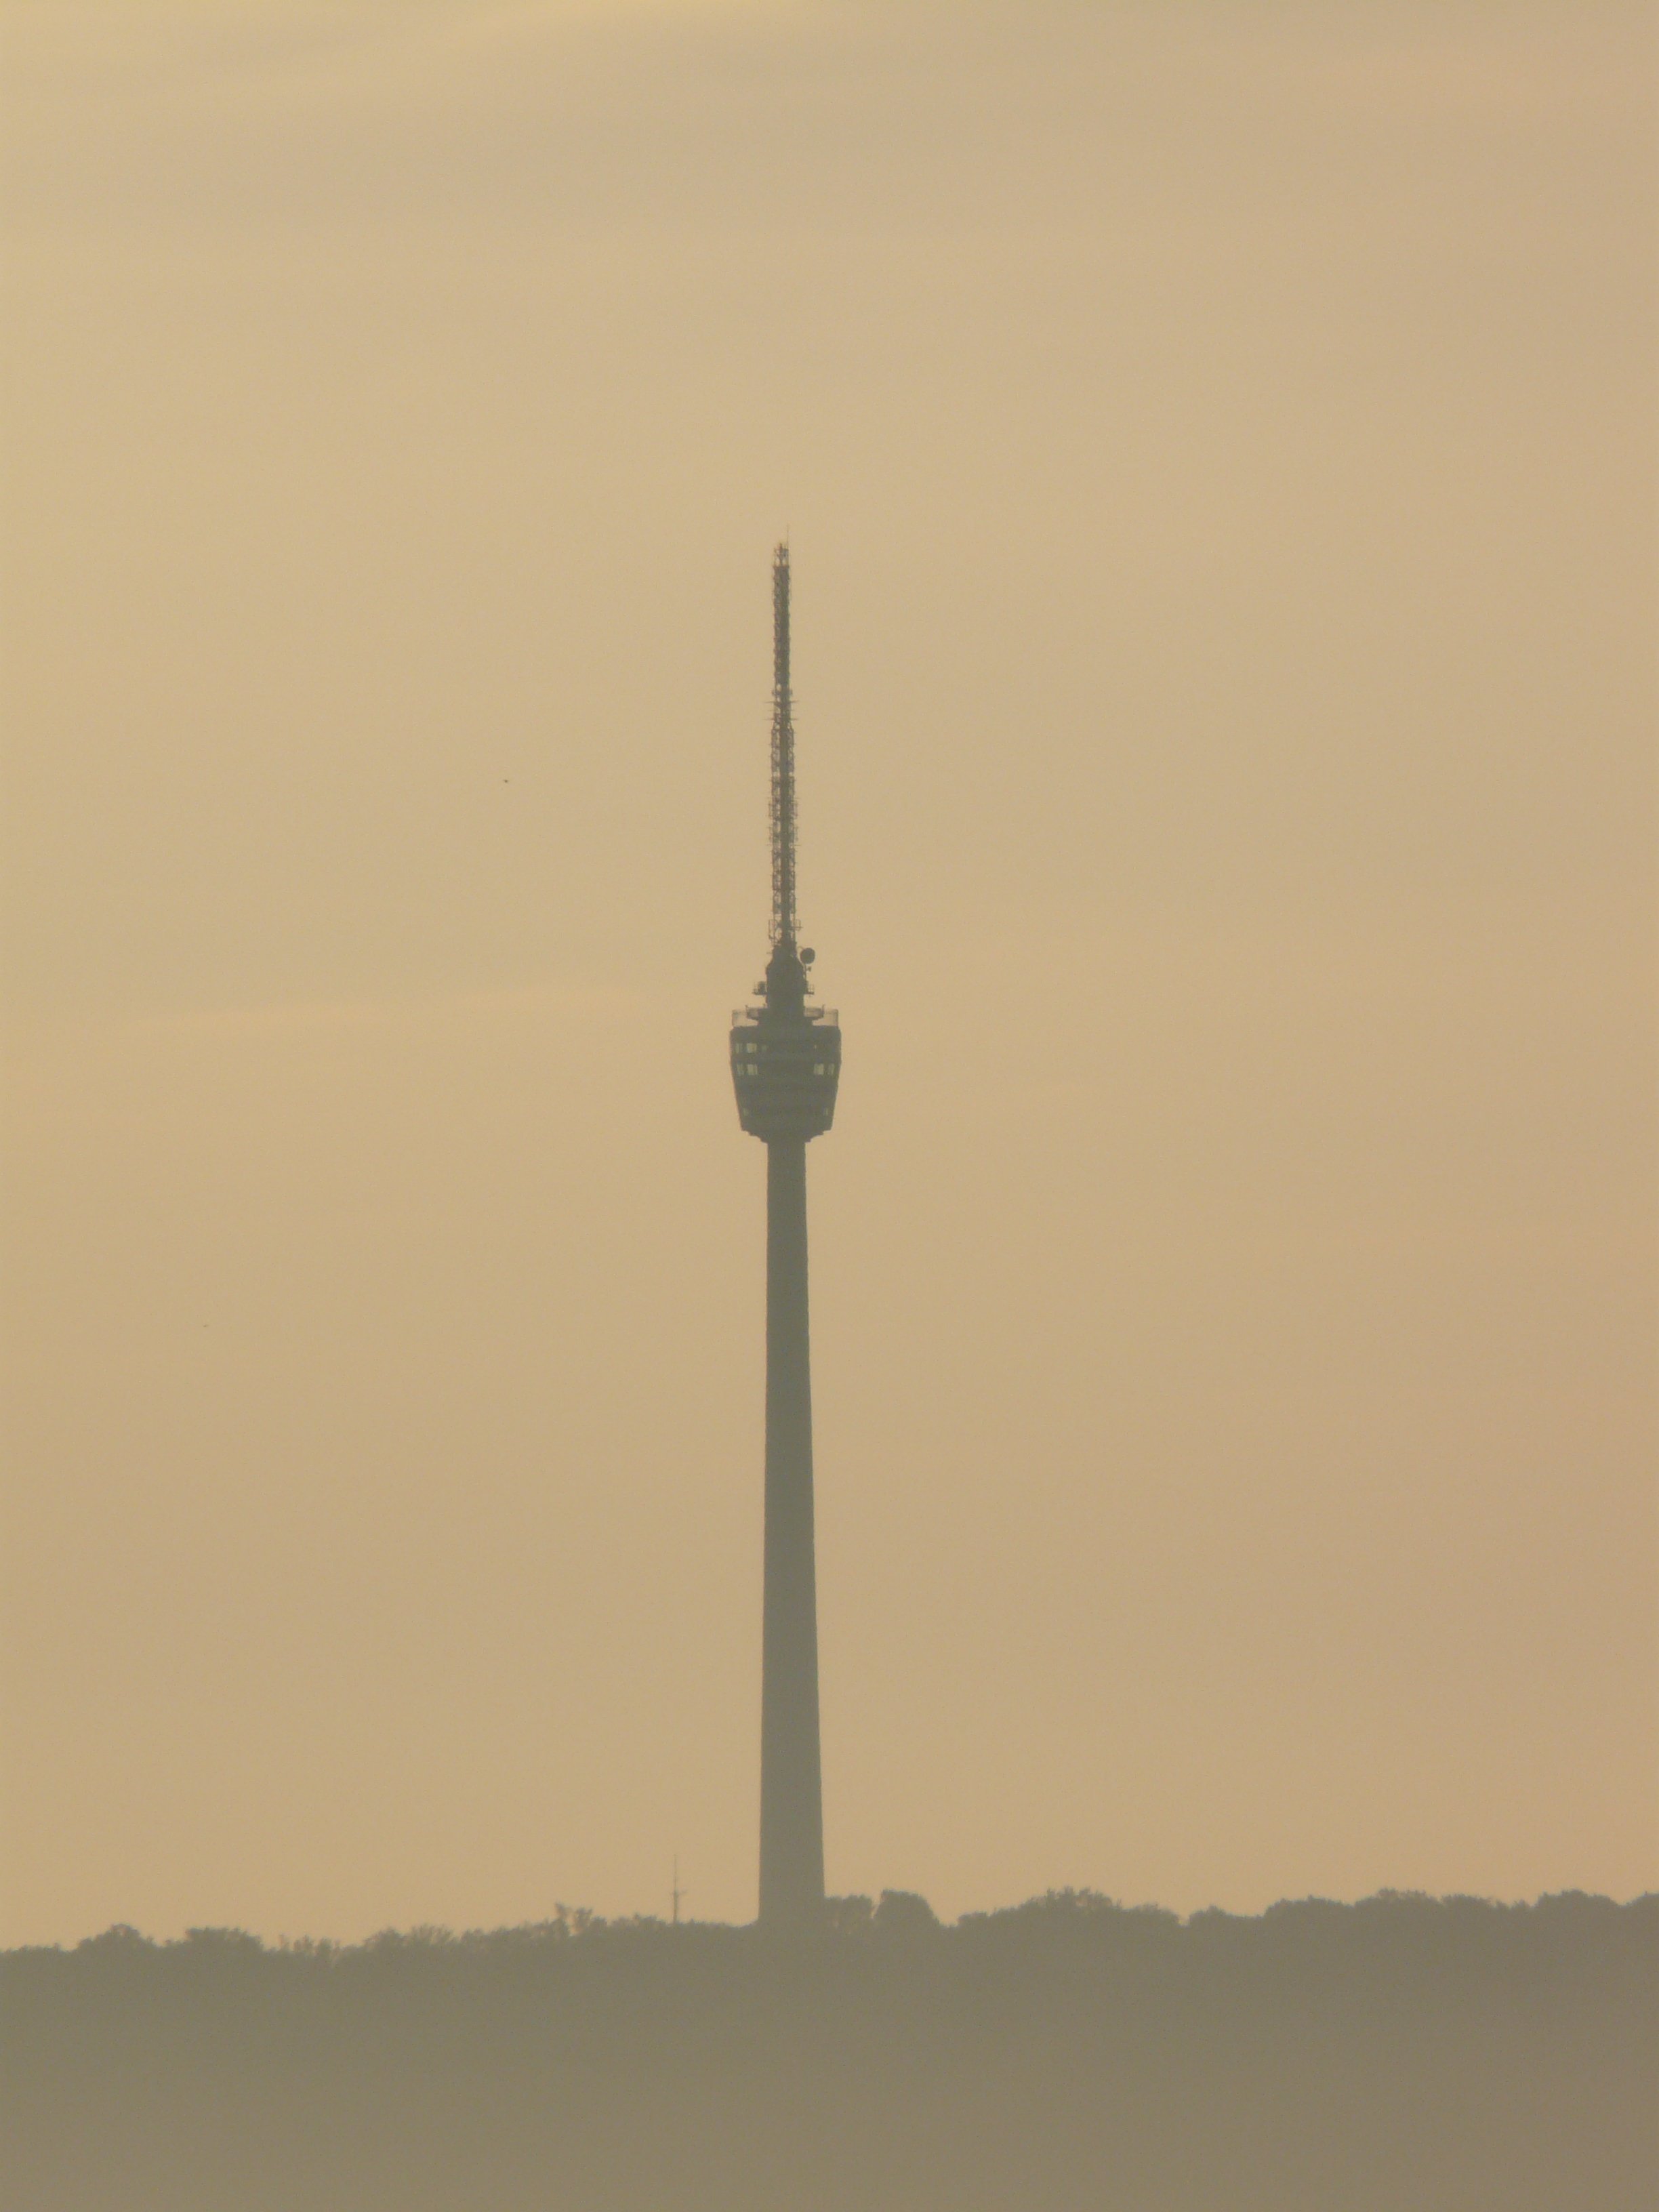
sky, wind, building, high, tower, haze, street light, lighting, stuttgart, radio tower, tv tower, atmospheric phenomenon